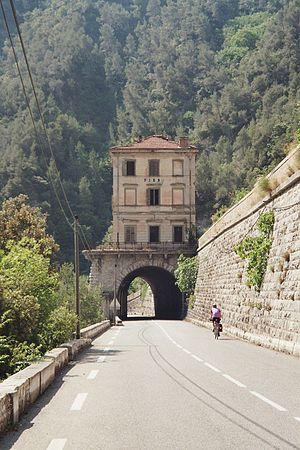
La Gare de Piène était une gare ferroviaire française de la ligne de Coni à Vintimille, située au hameau de Piène-Basse sur le territoire de la commune de Breil-sur-Roya dans le département des Alpes-Maritimes en région Provence-Alpes-Côte d'Azur.
Breil-sur-Roya et en italien Breglio ou Breglio sul Roia, est une commune française située dans le département des Alpes-Maritimes en région Provence-Alpes-Côte d'Azur. Ses habitants sont appelés les Breillois.
La ligne de Coni à Vintimille est une ligne ferroviaire franco-italienne qui relie les deux villes italiennes Coni et Vintimille, en passant sous le col de Tende. Elle a la particularité d'avoir la section comprise entre les gares de Piène et Viévola en territoire français alors que les sections de lignes situées de part et d'autre sont en territoire italien.
Piène-Haute est un village ayant statut de hameau français, appartenant à la commune de Breil-sur-Roya, dans les Alpes-Maritimes, situé à 600 mètres et plongeant sur les méandres de la Roya.